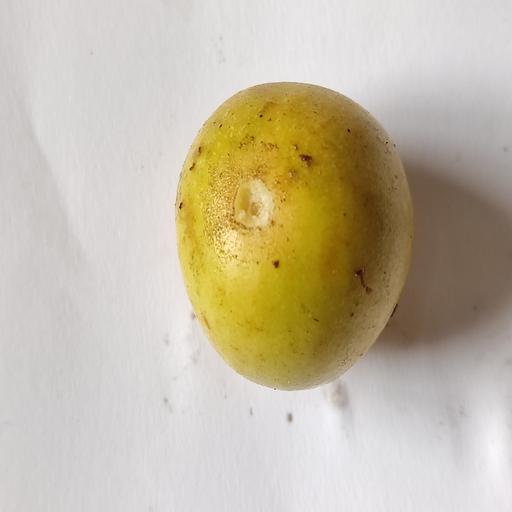
Crop type: Burmese Grape